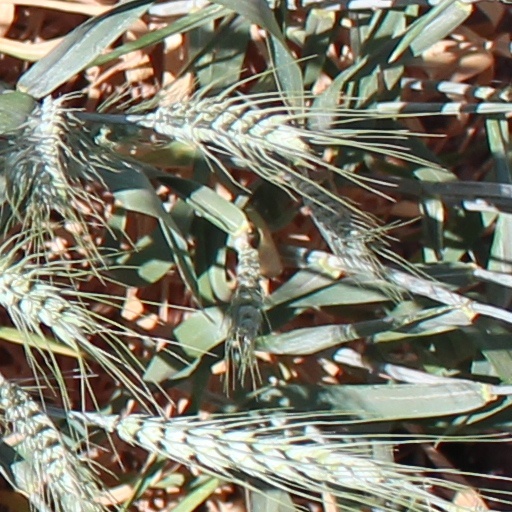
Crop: wheat